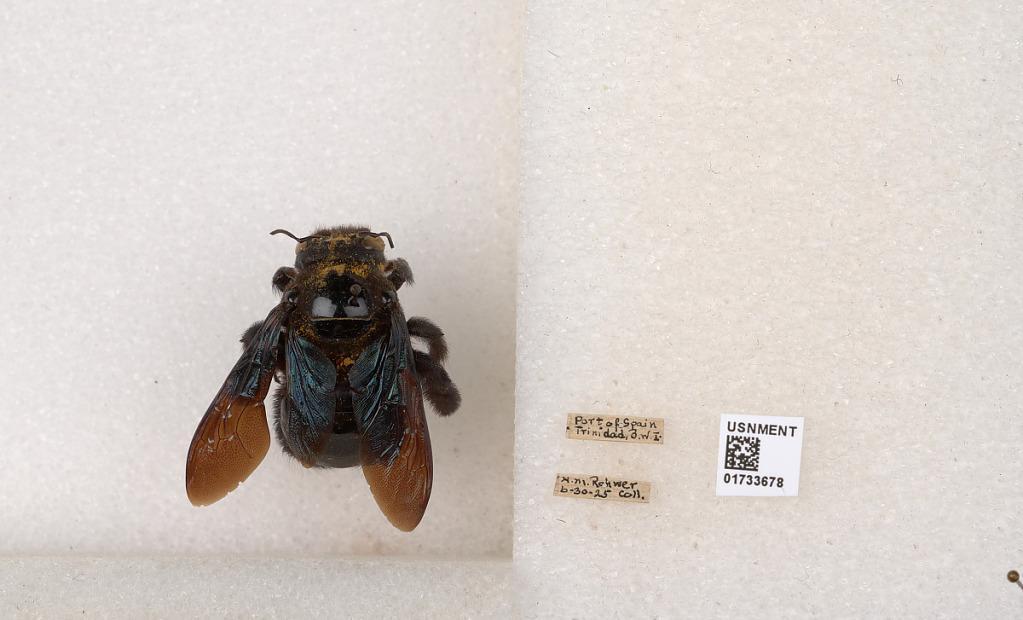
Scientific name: Xylocopa (Neoxylocopa) frontalis (Olivier)
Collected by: H. Rohwer
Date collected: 1925-6-30
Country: Trinidad and Tobago
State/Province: Port of Spain
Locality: Trinidad, British West Indies